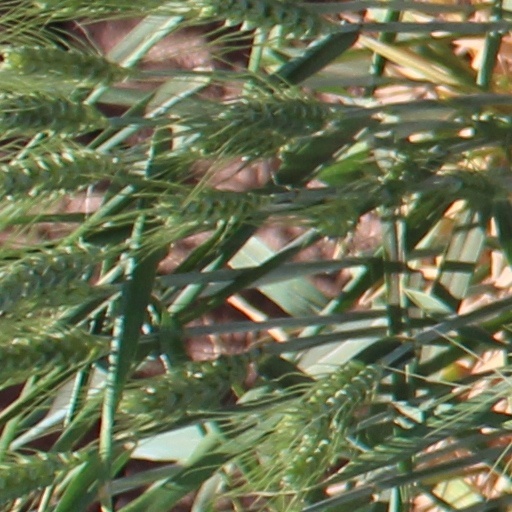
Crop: wheat